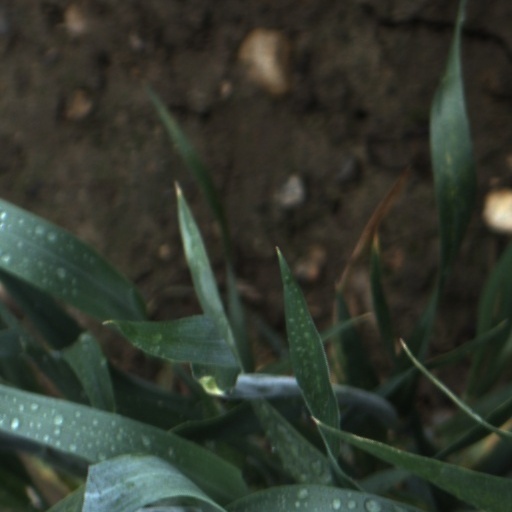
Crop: wheat